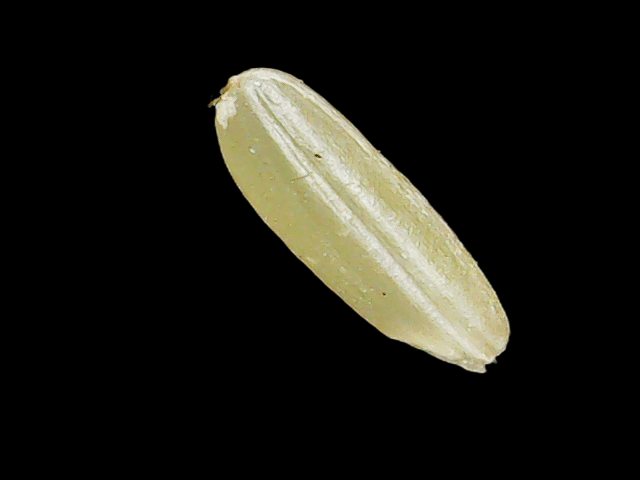
Rice variety: Binadhan17